Jet Force Gemini

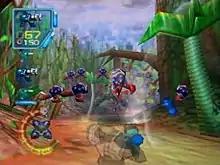
While in aiming mode, the player character is translucent and a crosshair is visible. Health and ammunition information is displayed on the left side of the screen.

"Jet Force Gemini" is a third-person shooter with shoot 'em up and action-adventure elements, in which the player controls the player character from a third-person perspective in a 3D environment. The game places strong emphasis on shooting large numbers of enemies while dodging their attacks. Weapons have no magazine restrictions and include grenades, a pistol, a machine gun, a sniper rifle, a flamethrower, and rocket launchers, among others. Although much of the game is spent in battle, the player has the ability to jump, hang from ledges, swim, and fly using jet packs, when needed. In combat, the player is free to set on a manual aiming system with the targeting camera fixed behind the character's head. When using this technique, a crosshair appears on screen and the player character becomes translucent so that players can aim and shoot with finesse. By contrast, when walking around, the game plays similar to a 3D platformer.